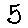
Label: 5